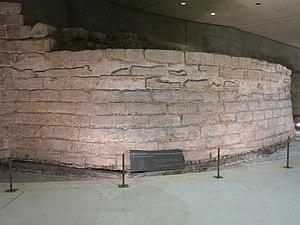
Murs de l'enceinte de Paris au Carrousel du Louvre
Les murs de l'enceinte de Paris au Carrousel du Louvre sont des restes de l'enceinte de Charles V mis au jour lors des fouilles archéologiques de 1991-1992 pour l'élaboration du Grand Louvre.